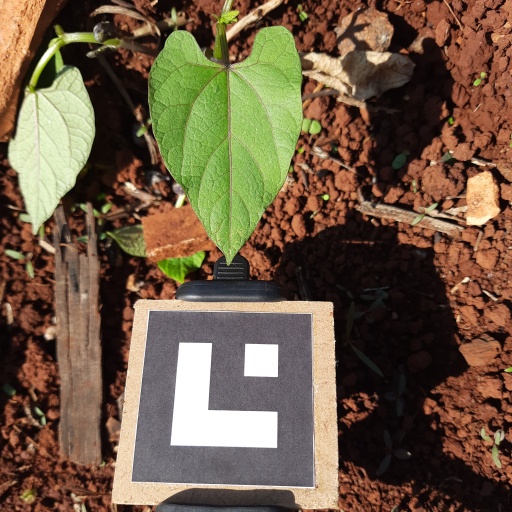
Observations: flat surface, no eating holes, under sunlight